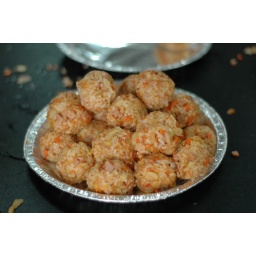
kimchi balls -- different white balance --they looks more like this in person but a lil' more colorful